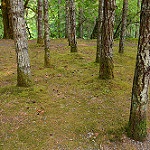
Scene: Outdoor